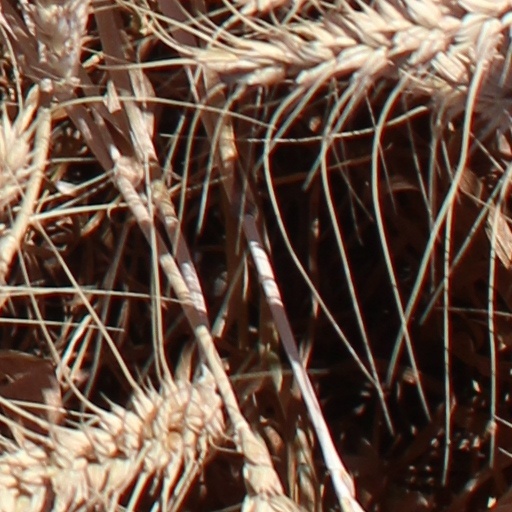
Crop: wheat